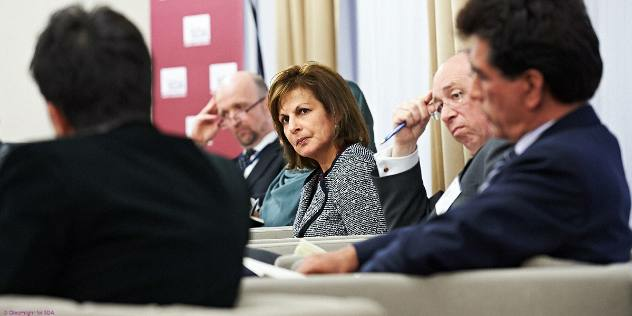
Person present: Yes